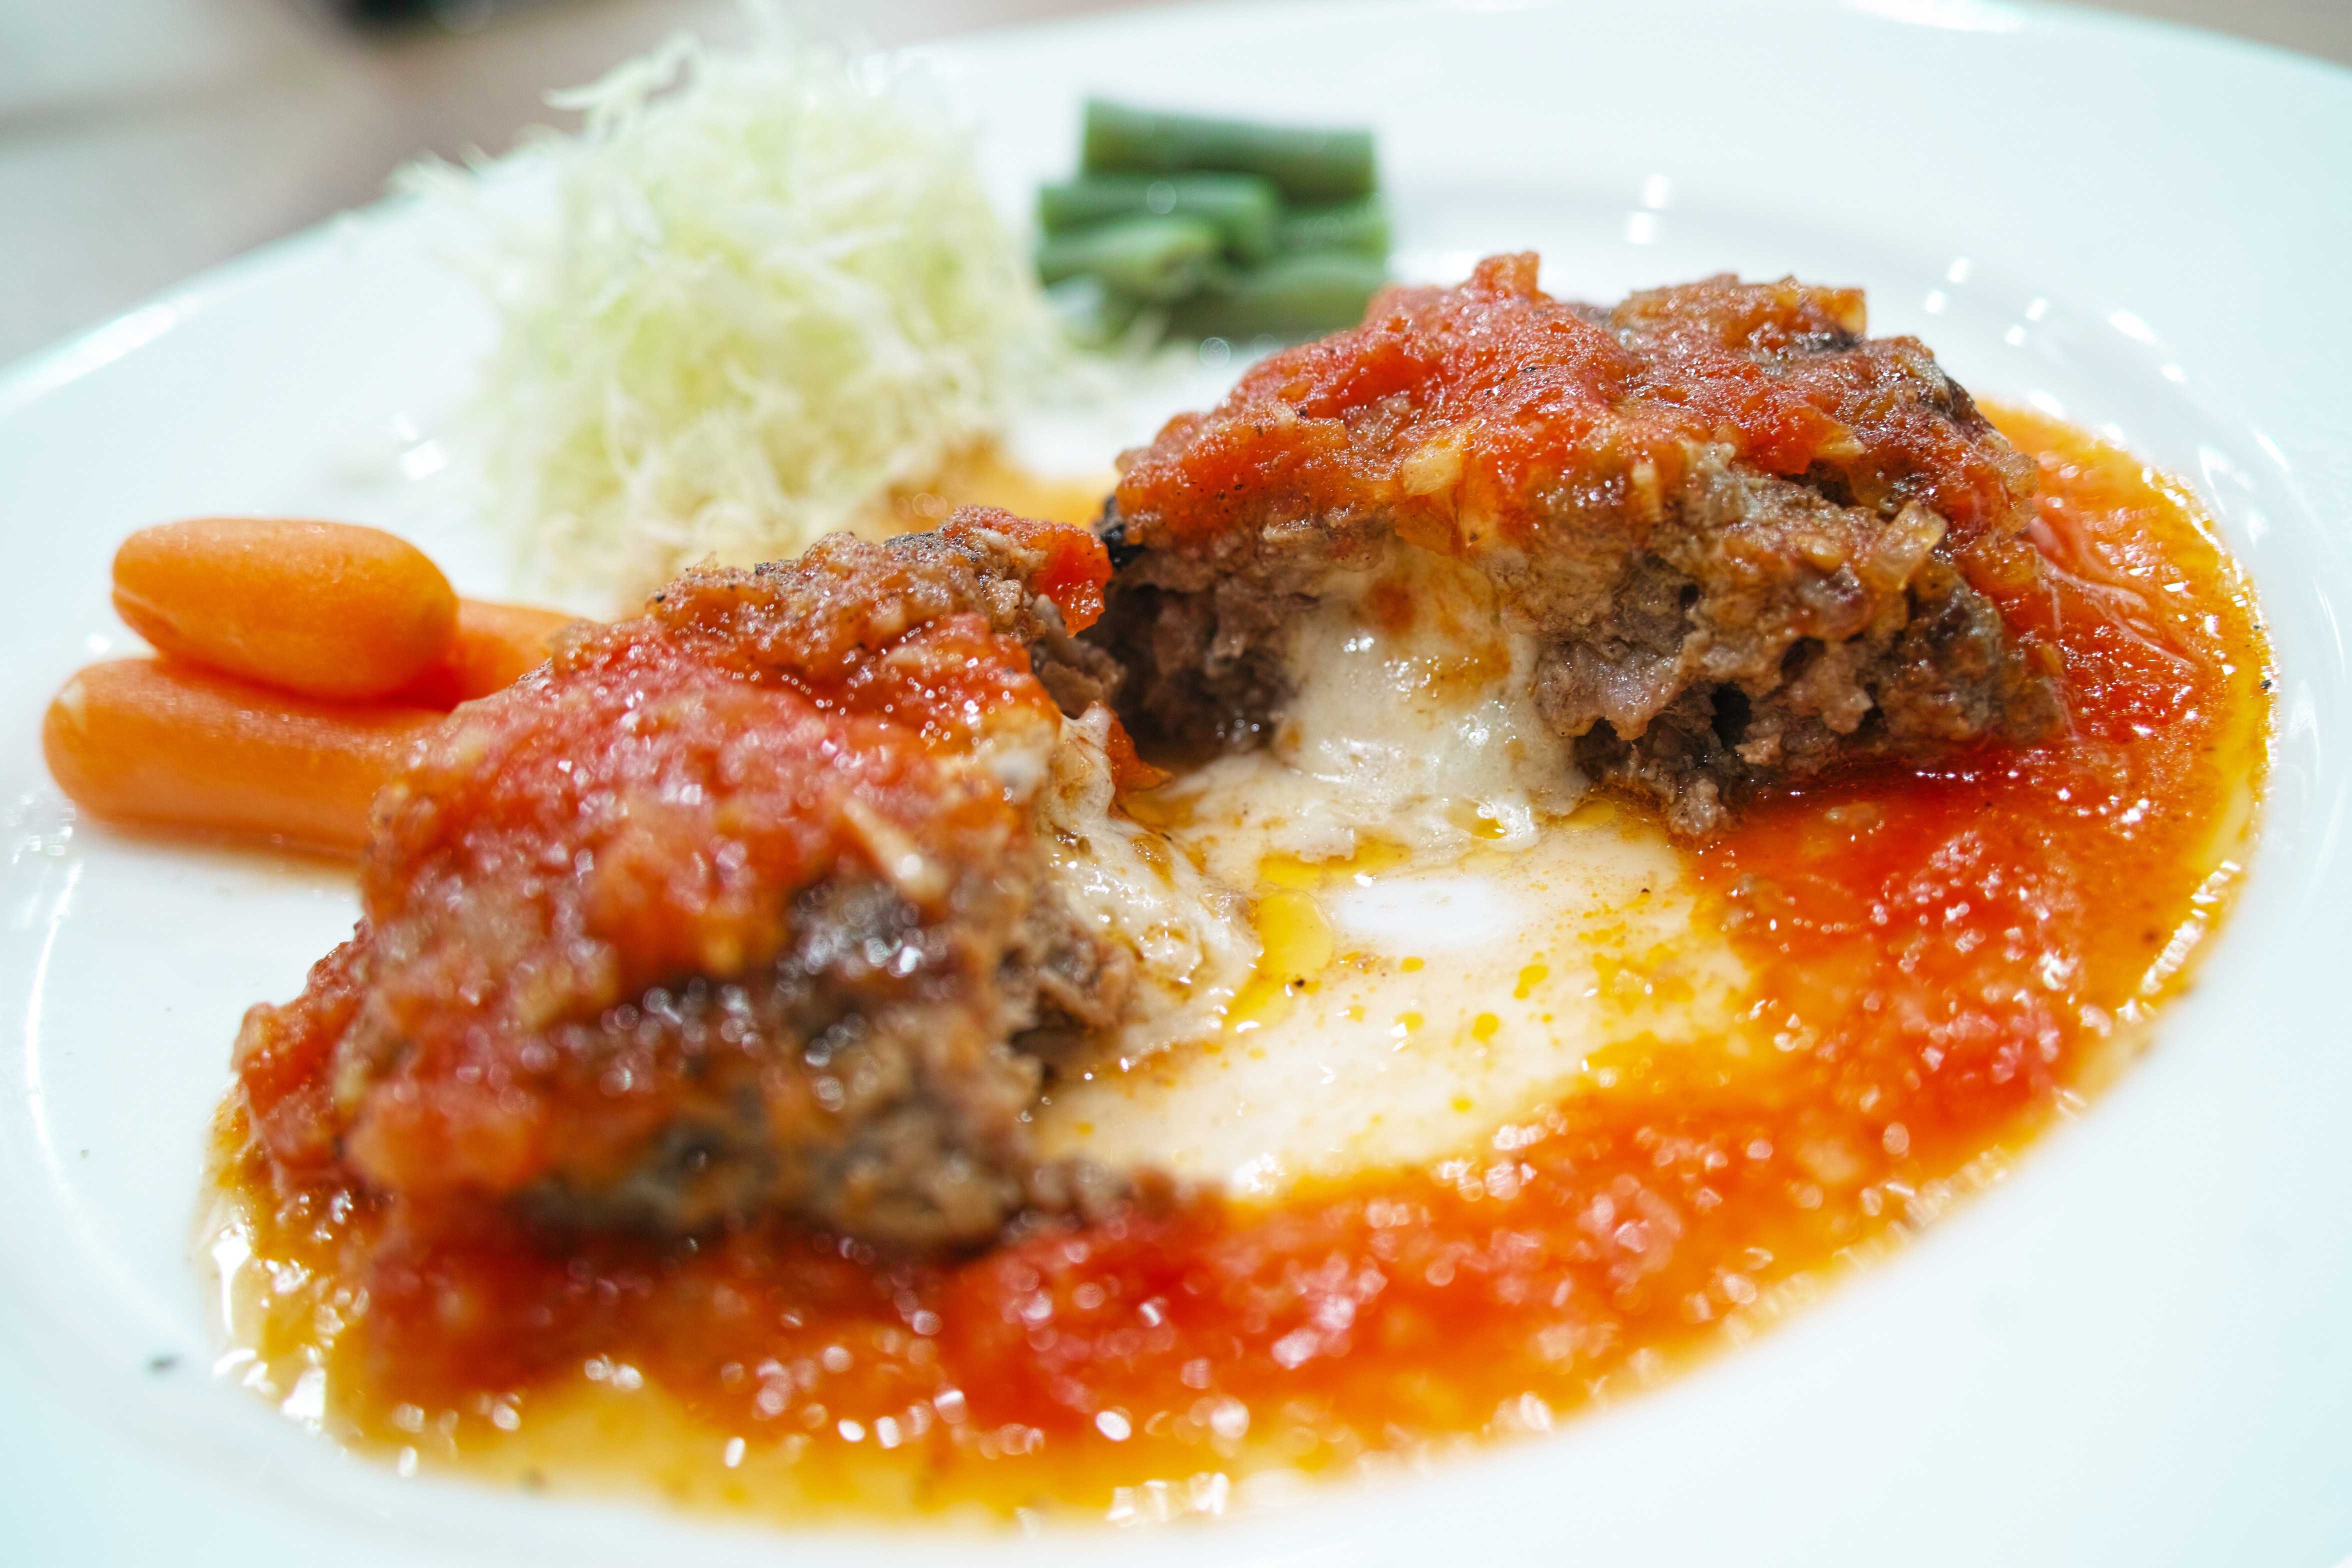
restaurant, dish, food, produce, fish, meat, cuisine, cheese, western, diet, meat dish, meatball, hamburger steak, cheese in hamburger